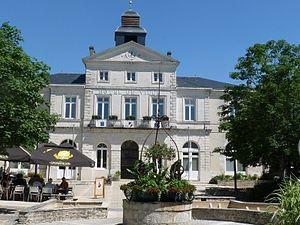
Hôtel de ville, Ruffec, Charente, France
Ruffec est une commune du Sud-Ouest de la France, située dans le département de la Charente.